1980s in music

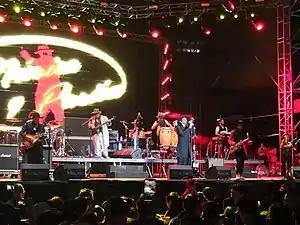
Maldita Vecindad in concert

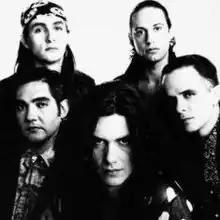
Caifanes in 1990

In the early 1980s, the new wave of British heavy metal broke into the mainstream, as albums by Judas Priest, Iron Maiden, Saxon and Motörhead, reached the British top 10. In 1981, Motörhead became the first of this new breed of metal bands to top the UK charts with "No Sleep 'til Hammersmith". After a string of UK top 10 albums, Whitesnake's 1987 self-titled album was their most commercially successful, with hits, "Here I Go Again" and "Is This Love", earning them a nomination for the Brit Award for Best British Group. Many metal artists, including Def Leppard, benefited from the exposure they received on ATV and became the inspiration for American glam metal. However, as the subgenre fragmented, much of the creative impetus shifted towards America and continental Europe (particularly Germany and Scandinavia), which produced most of the major new subgenres of metal, which were then taken up by British acts. These included thrash metal and death metal, both developed in the UK; black metal and power metal, both developed in continental Europe, but influenced by the British band Venom; and doom, which was developed in the US, but which soon were adopted by many bands from England, including Pagan Altar and Witchfinder General.